Ajigasawa Station

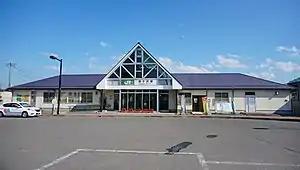
Ajigasawa Station in September 2019

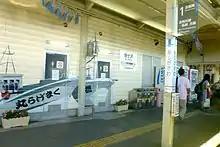
Station platform, 2012.

Ajigasawa Station is served by the Gonō Line. It is 103.8 kilometers from the terminus of the Line at .